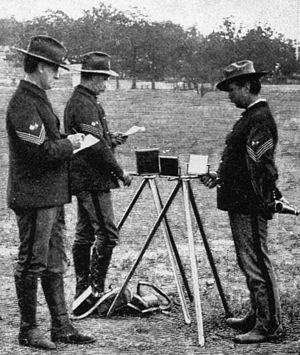
heliographe"